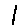
Label: 1